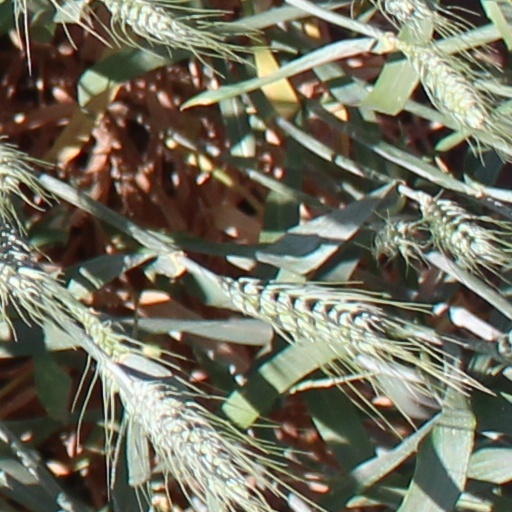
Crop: wheat